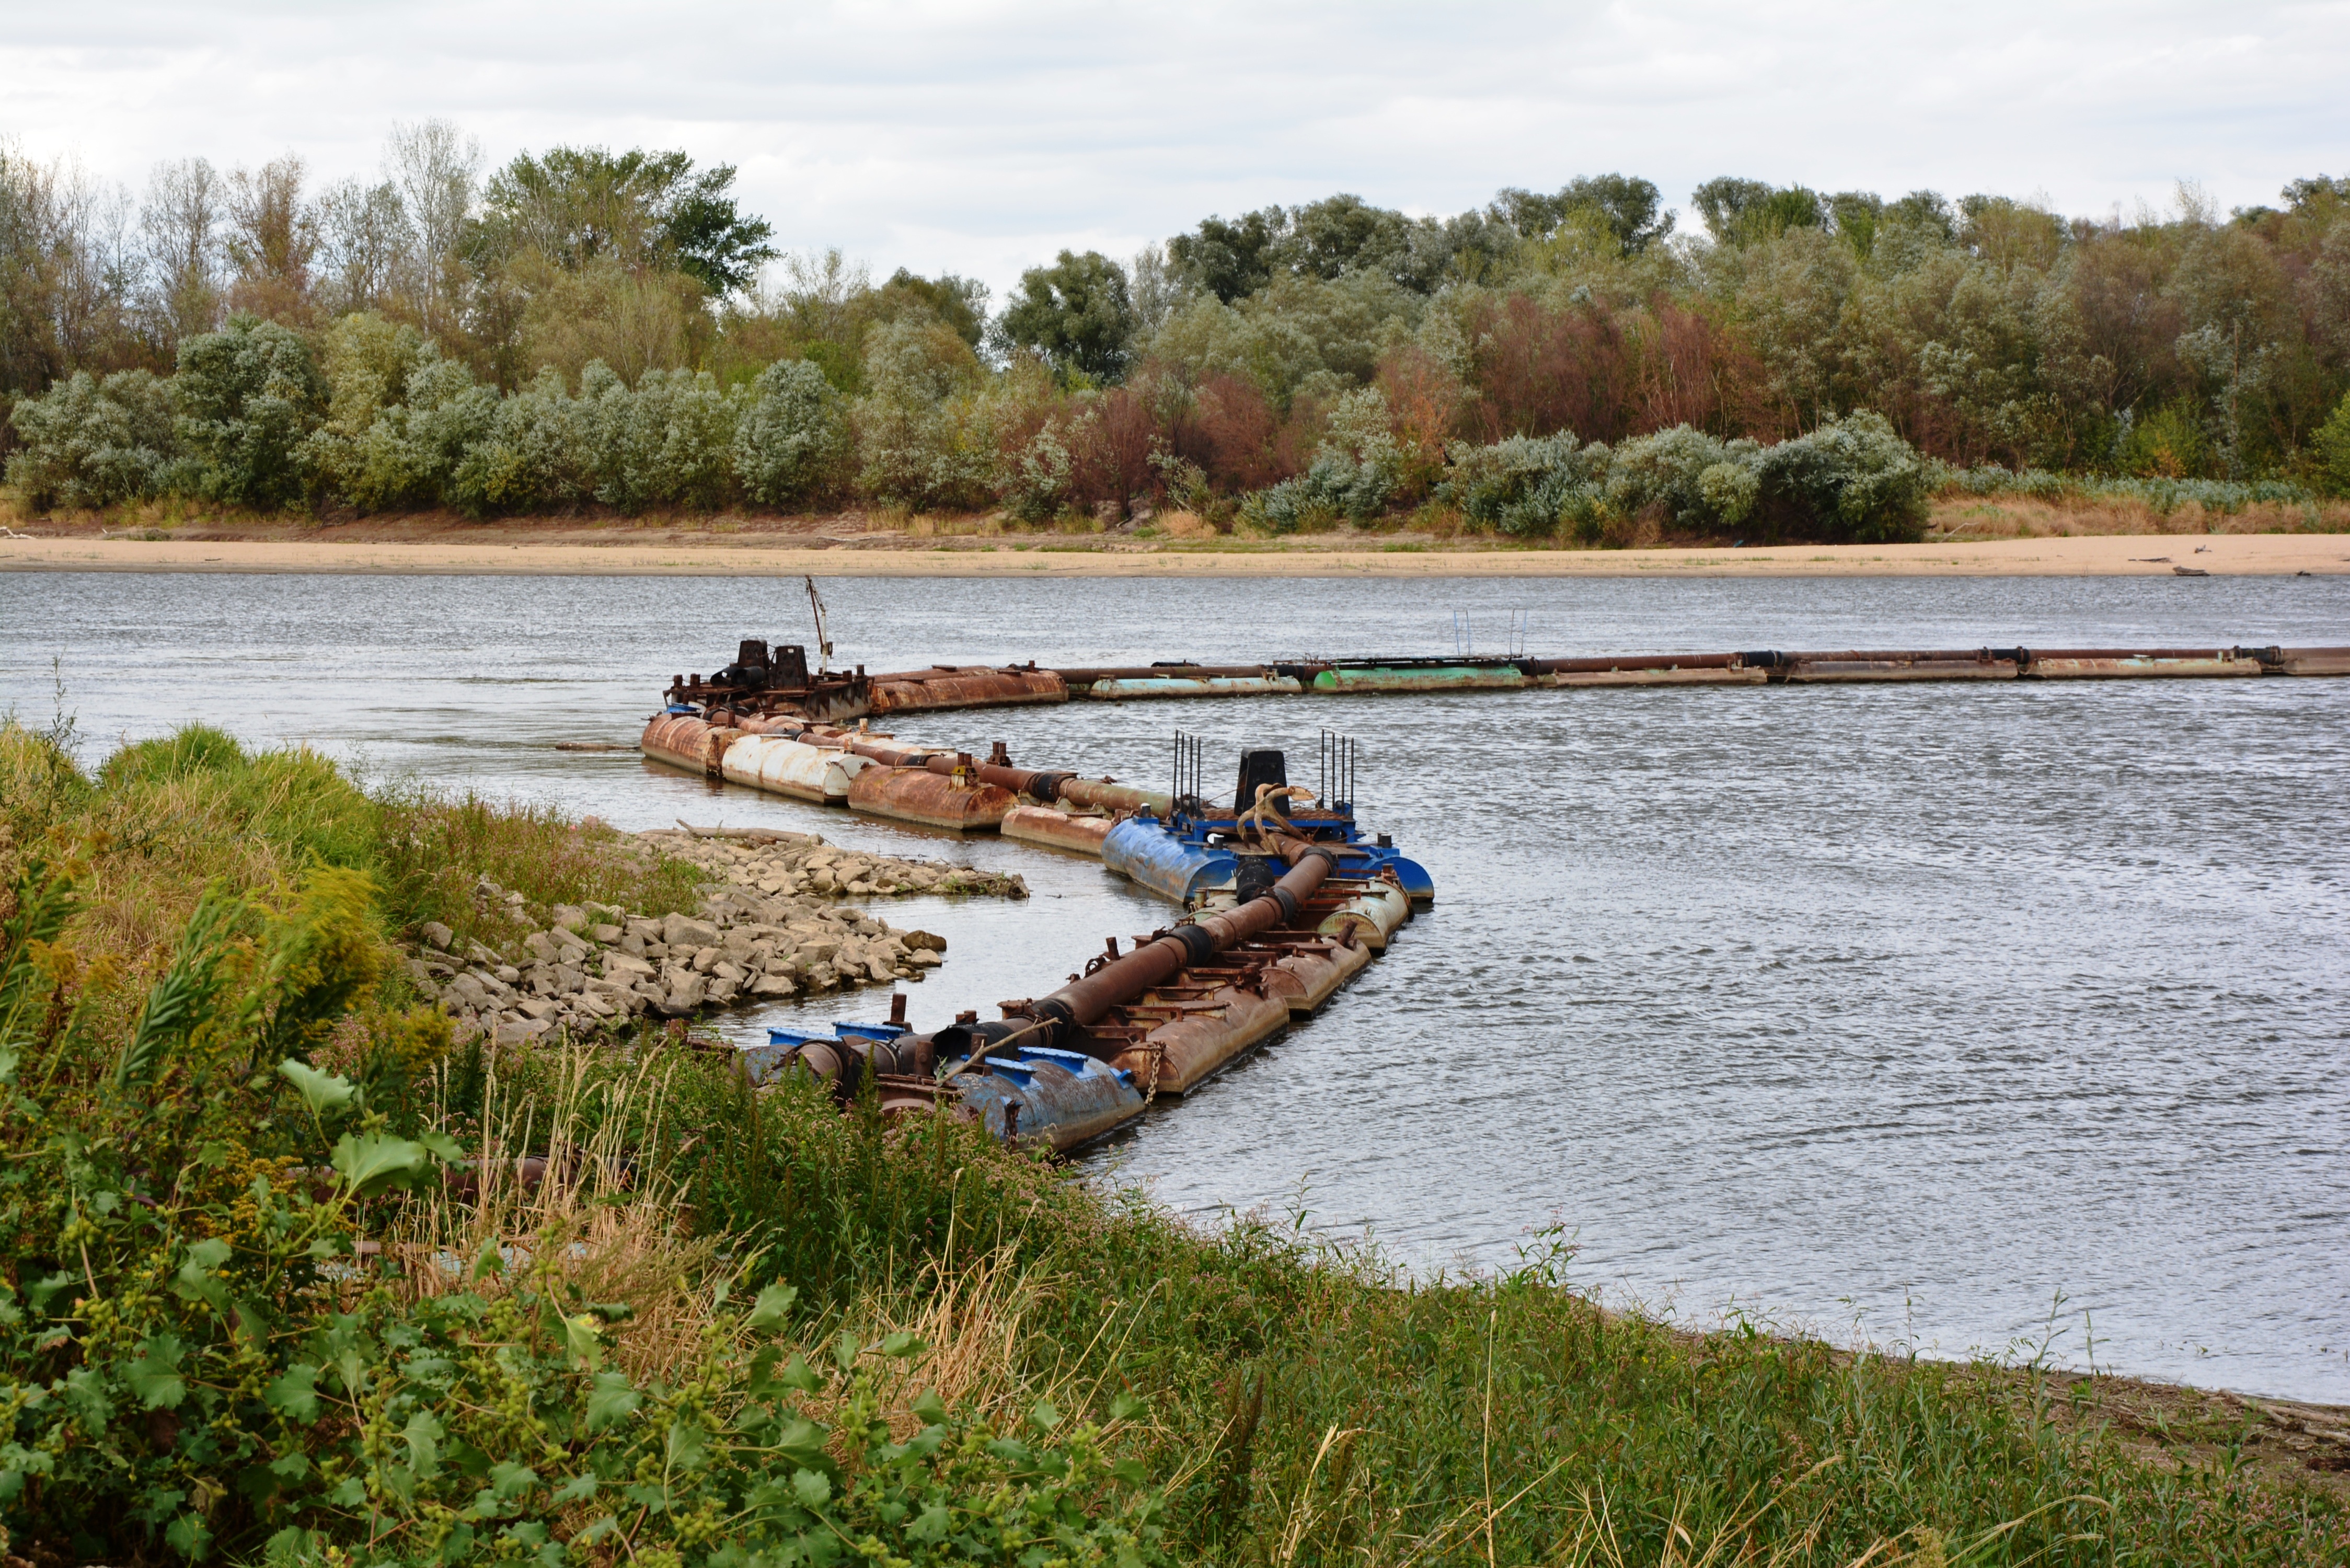
boat, tube, lake, river, paddle, vehicle, reservoir, waterway, boating, riverbank, wetland, watercraft, rowing, raft, wisla, the pipeline, sand mine, the astonishing mountains